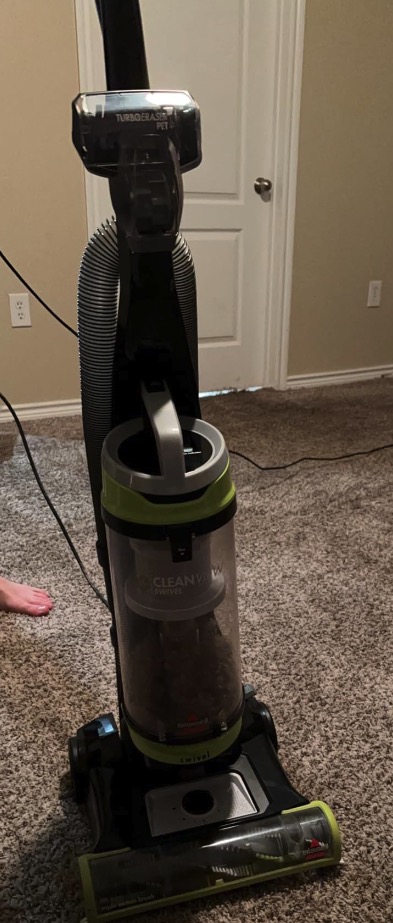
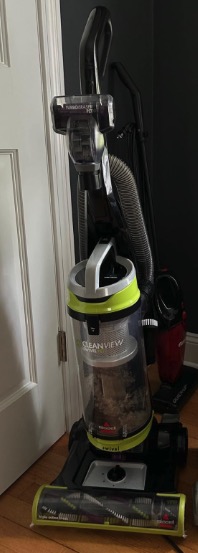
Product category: items_vacuum
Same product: yes